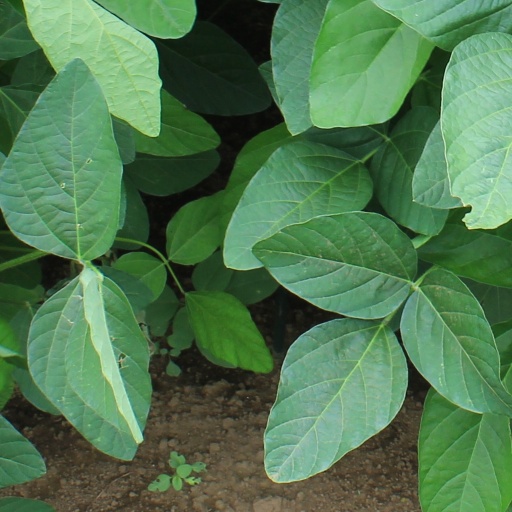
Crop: soybean